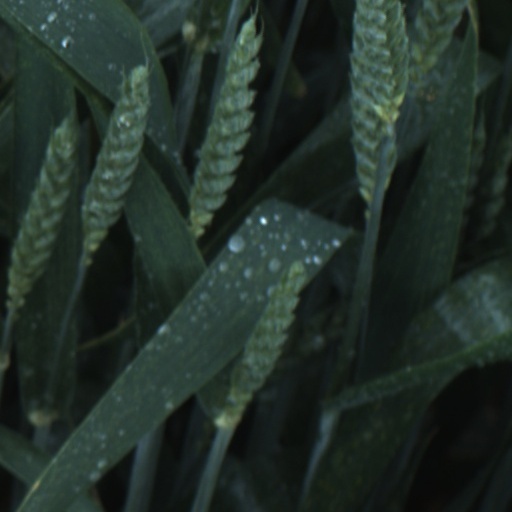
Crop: wheat